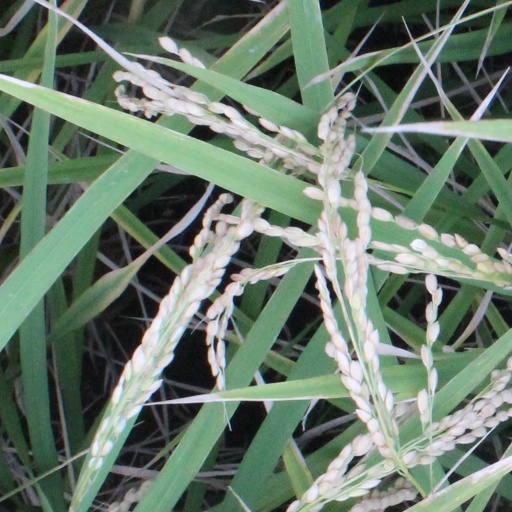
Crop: rice